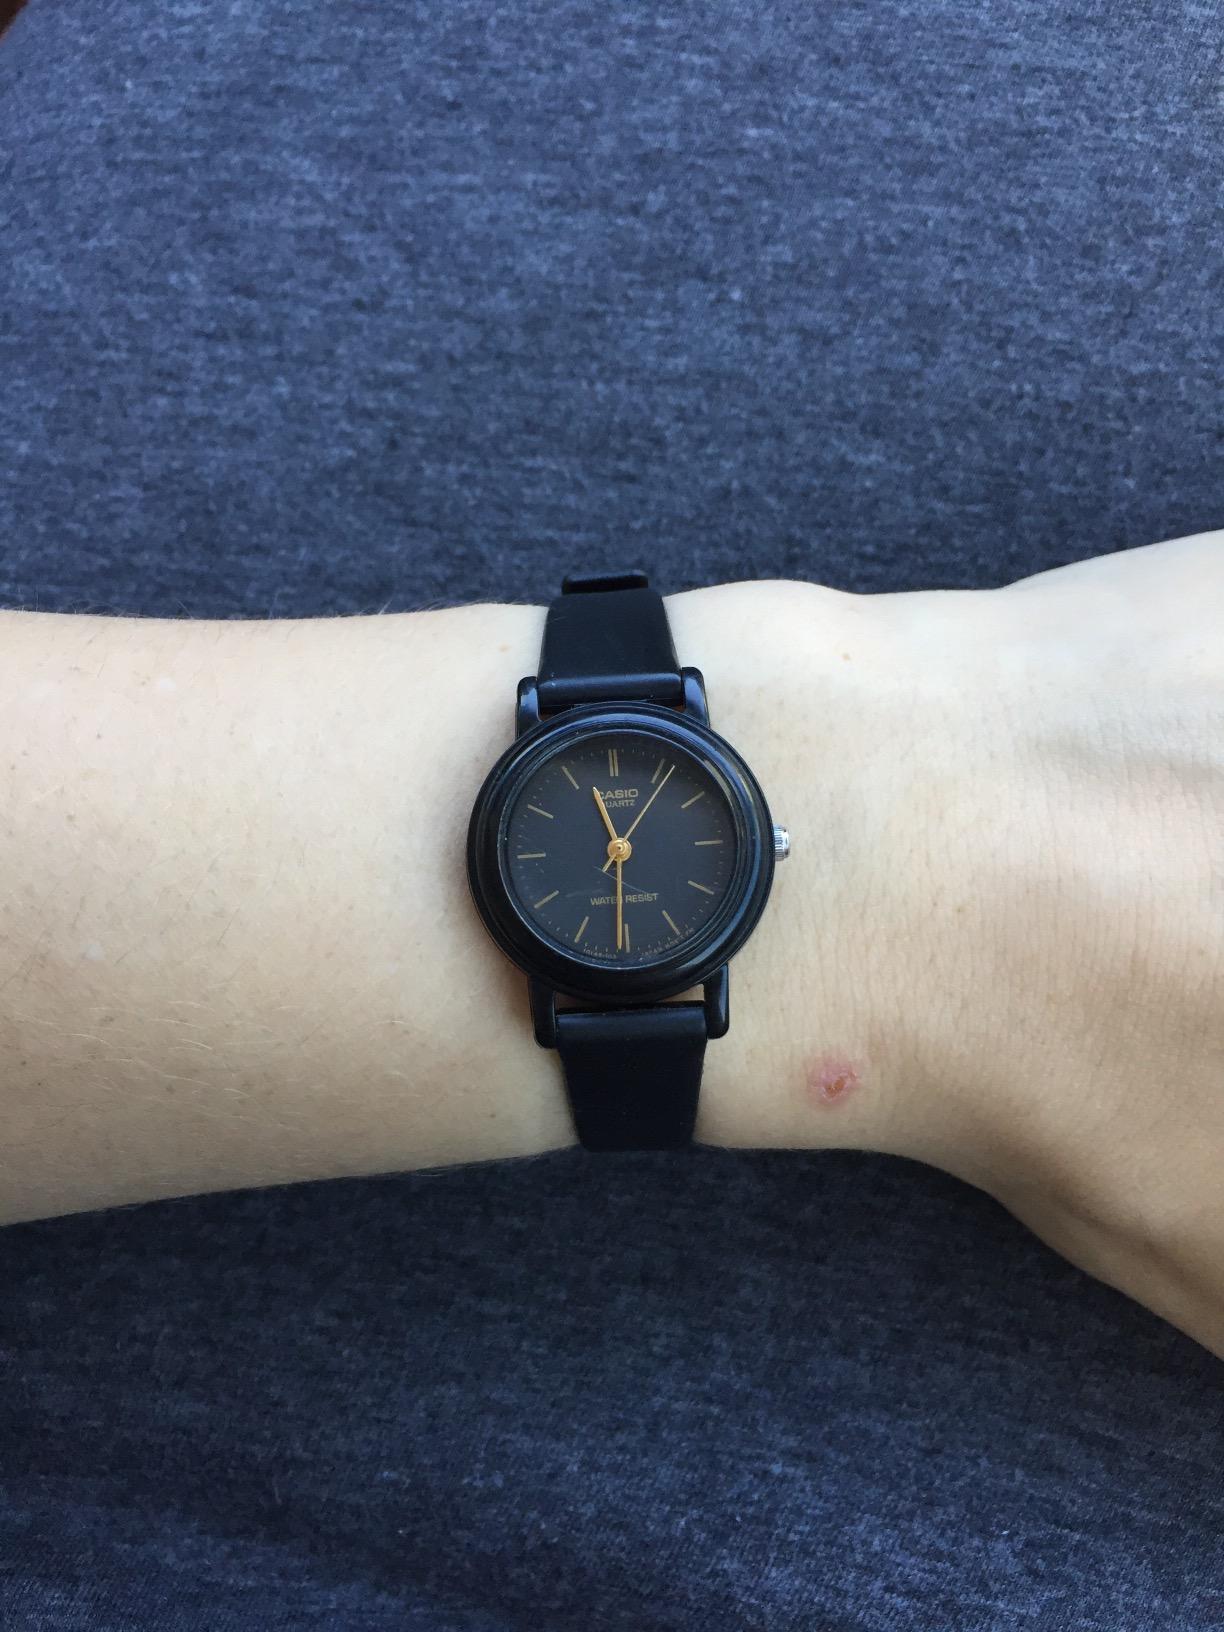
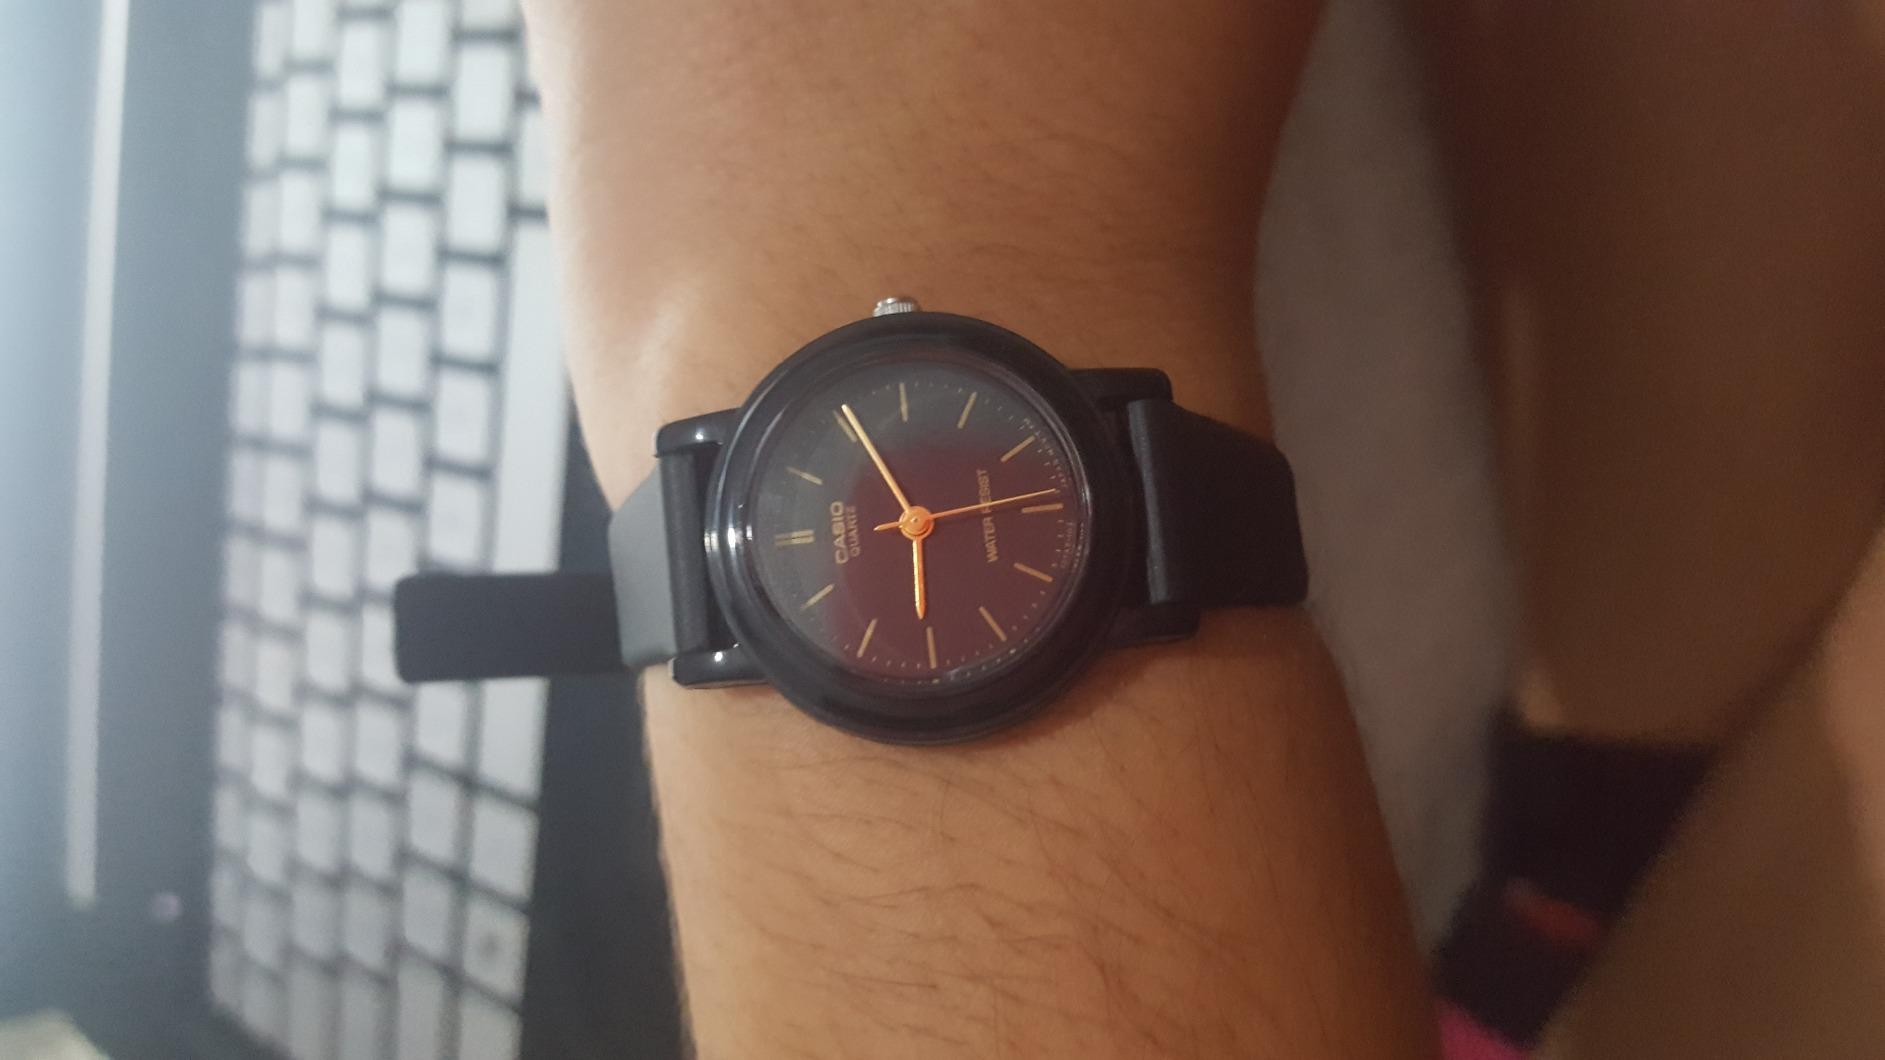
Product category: accessories_watch
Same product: yes